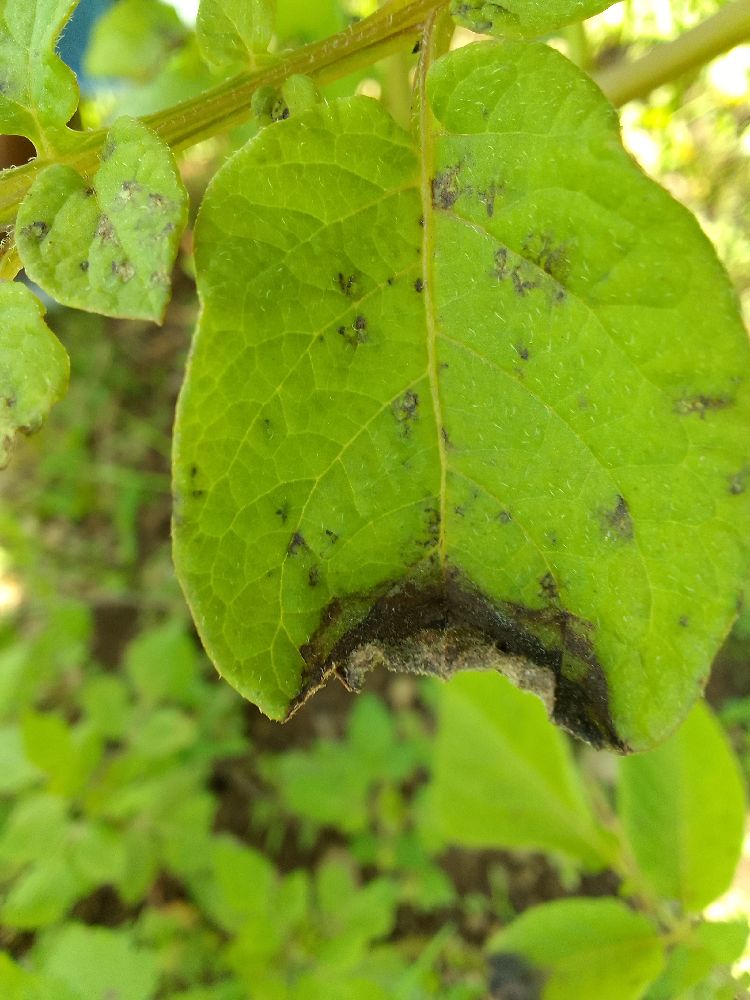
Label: Late blight